Juan Francisco Reyes (soldier)

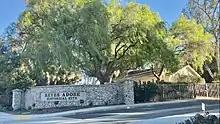
Located at 5464 Reyes Adobe Road, Agoura Hills, opposite Reyes Adobe Park

José Paulino Reyes (1824 - ), son of José Jacinto Reyes and María Antonia Machado, built an adobe home on Rancho Las Virgenes in about 1850.